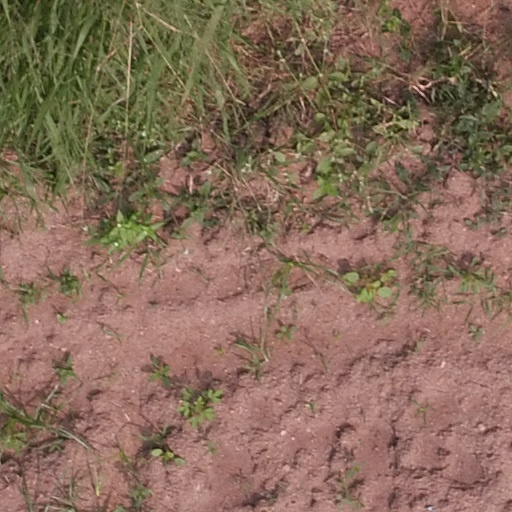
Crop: maize; corn